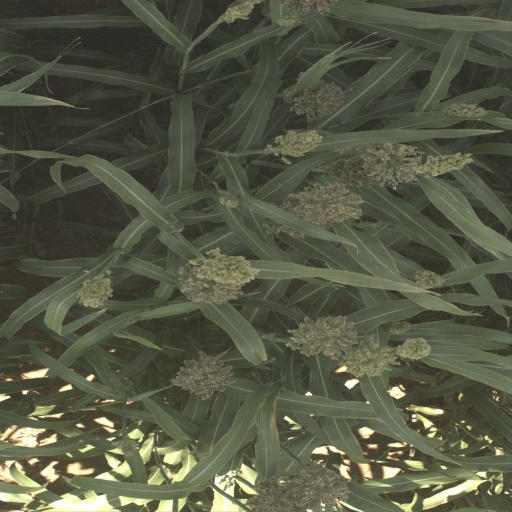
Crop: sorghum